Sverre of Norway

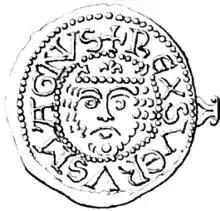
Coin of Sverre.

The Church of Norway had been organized under the Archbishopric of Nidaros in 1152. Øystein Erlendsson, who had become archbishop in 1161, had been one of Magnus Erlingsson's main supporters. In return, the church had secured its position as an independent institution and also gained several other privileges.